Stånga Church

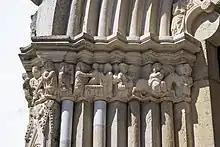
The west capitals of the main portal

The main pointed-arch portal of the church is made of grey limestone. The capitals of the pillars, the outermost posts of the portal, the tympanum and the wimperg are all decorated with sculptures. The tympanum contains a depiction of the Coronation of the Virgin, accompanied by the apostles John, Peter and Paul as well as John the Baptist. The eastern band of capitals, partially damaged, depicts scenes from the life of Mary while the western depict scenes from the childhood of Christ. The rectangular sides of the outer posts of the portal, facing south, are decorated with sculptures of four standing figures, probably saints. They are framed by aediculae. The wimperg, flanked by two pinnacles, contains a sculpture of the Resurrection of Jesus.